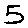
Label: 5